Essendon v Kangaroos (2001 AFL season)

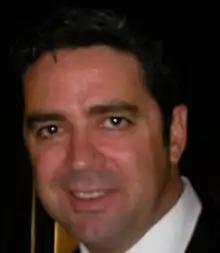
Commentator and former Melbourne player Garry Lyon (pictured here in 2008) won a media award for his radio call of the game, predicting that Essendon would win even when they trailed by more than ten goals early in the second quarter.

After the game, the game was quickly heralded as one of the best, if not "the" best, game in VFL/AFL history. So high was the interest in the game, that it was replayed in full on Channel Seven in Melbourne the following day, following "The Weakest Link", something which had never previously occurred. At the time, it was usual only to broadcast the edited highlights of any Sunday afternoon match played in Victoria.